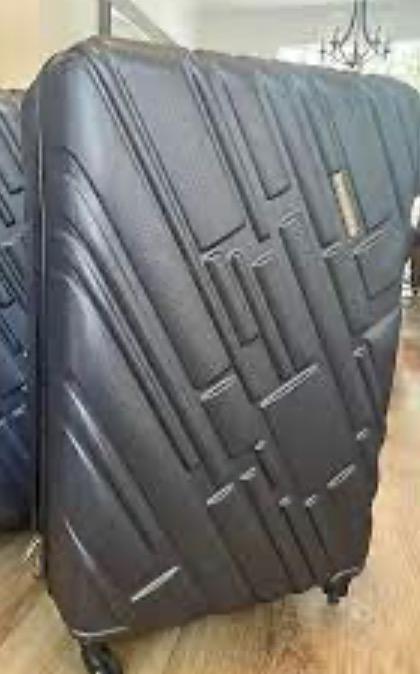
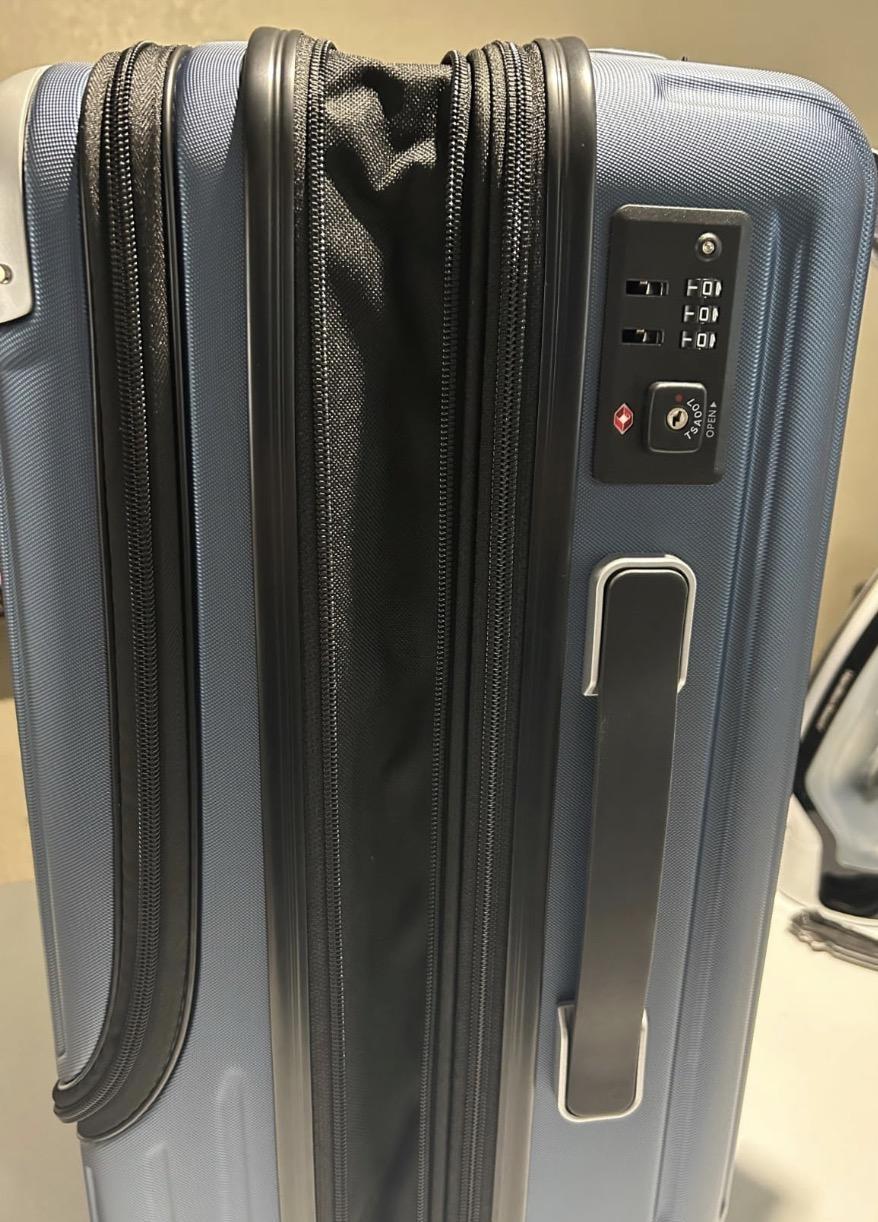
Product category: items_tea
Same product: no